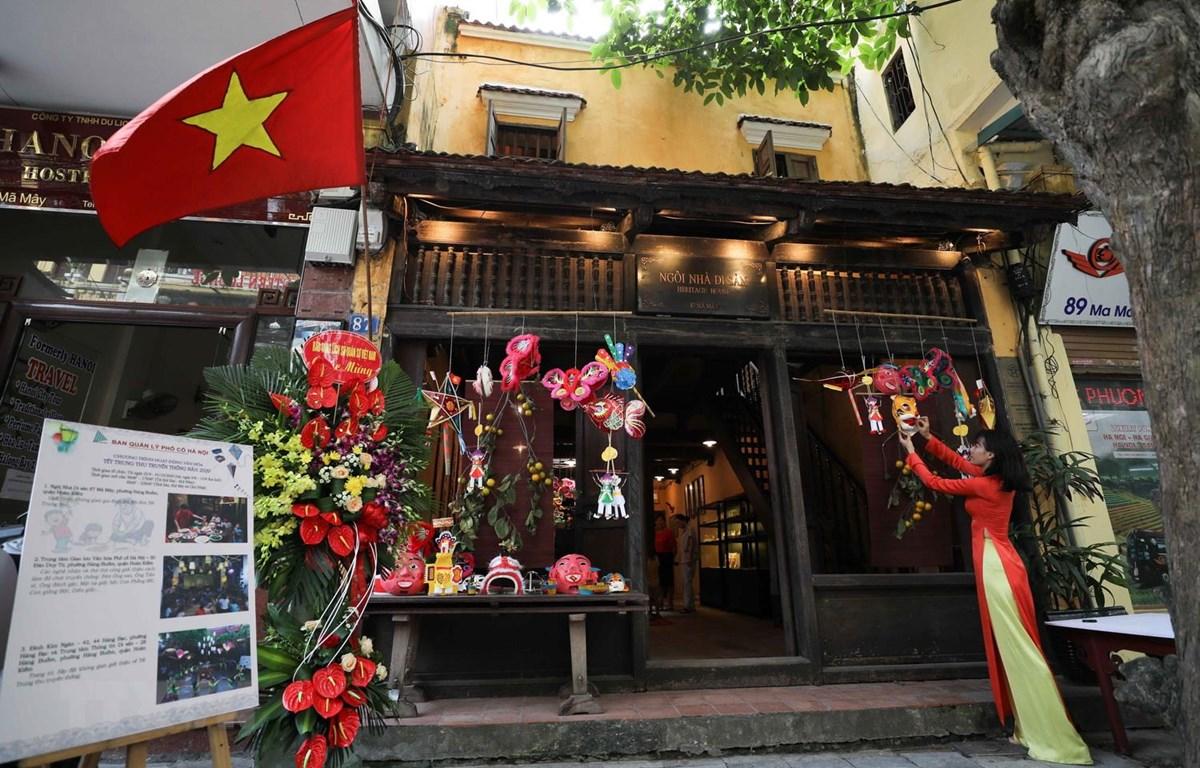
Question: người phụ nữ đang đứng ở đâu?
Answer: đang đứng ở trước một căn nhà cổ